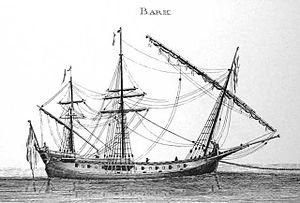
Une polacre, polaque ou poulaque est un ancien type de voilier méditerranéen de gréement variable mélangeant voiles carrées et voiles latines.